Spanish-suited playing cards

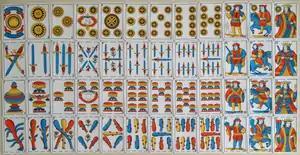
Spanish National or Old Catalan pattern. Note "la pinta" around the edges.

Playing cards, originally of Chinese origin, were adopted in Mamluk Egypt by the 14th century if not earlier, and from there spread to the Iberian peninsula. The Spanish word (playing cards) is a loan word from "nā'ib", ranks of face cards found in the Mamluk deck. The earliest record of "naip" comes from a Valencian rhyming dictionary by Jaume March II in 1371, but without any context or definition. By 1380, "naipero" (card-maker) was a recognized profession. In December 1382, card games were banned from being played in Barcelona's corn exchange. Valencia's town council issued a blanket ban on "un novell joch apellat dels naips" (a new game called cards) in 1384.